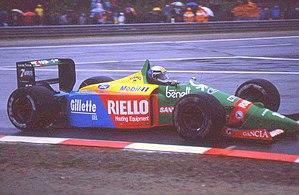
La Benetton B189 est une monoplace de Formule 1 engagée par l'écurie britannique Benetton Formula dans le cadre de la deuxième moitié du championnat du monde de Formule 1 1989. Elle est pilotée par les Italiens Alessandro Nannini et Emanuele Pirro, qui fait ses débuts dans la discipline en remplacement de Johnny Herbert, en convalescence. Prévue pour être engagée dès le début de saison, la B189 n'apparaît en course que lors du Grand Prix de France, septième manche de la saison, notamment en raison des problèmes de développement du moteur Ford-Cosworth HBA4.